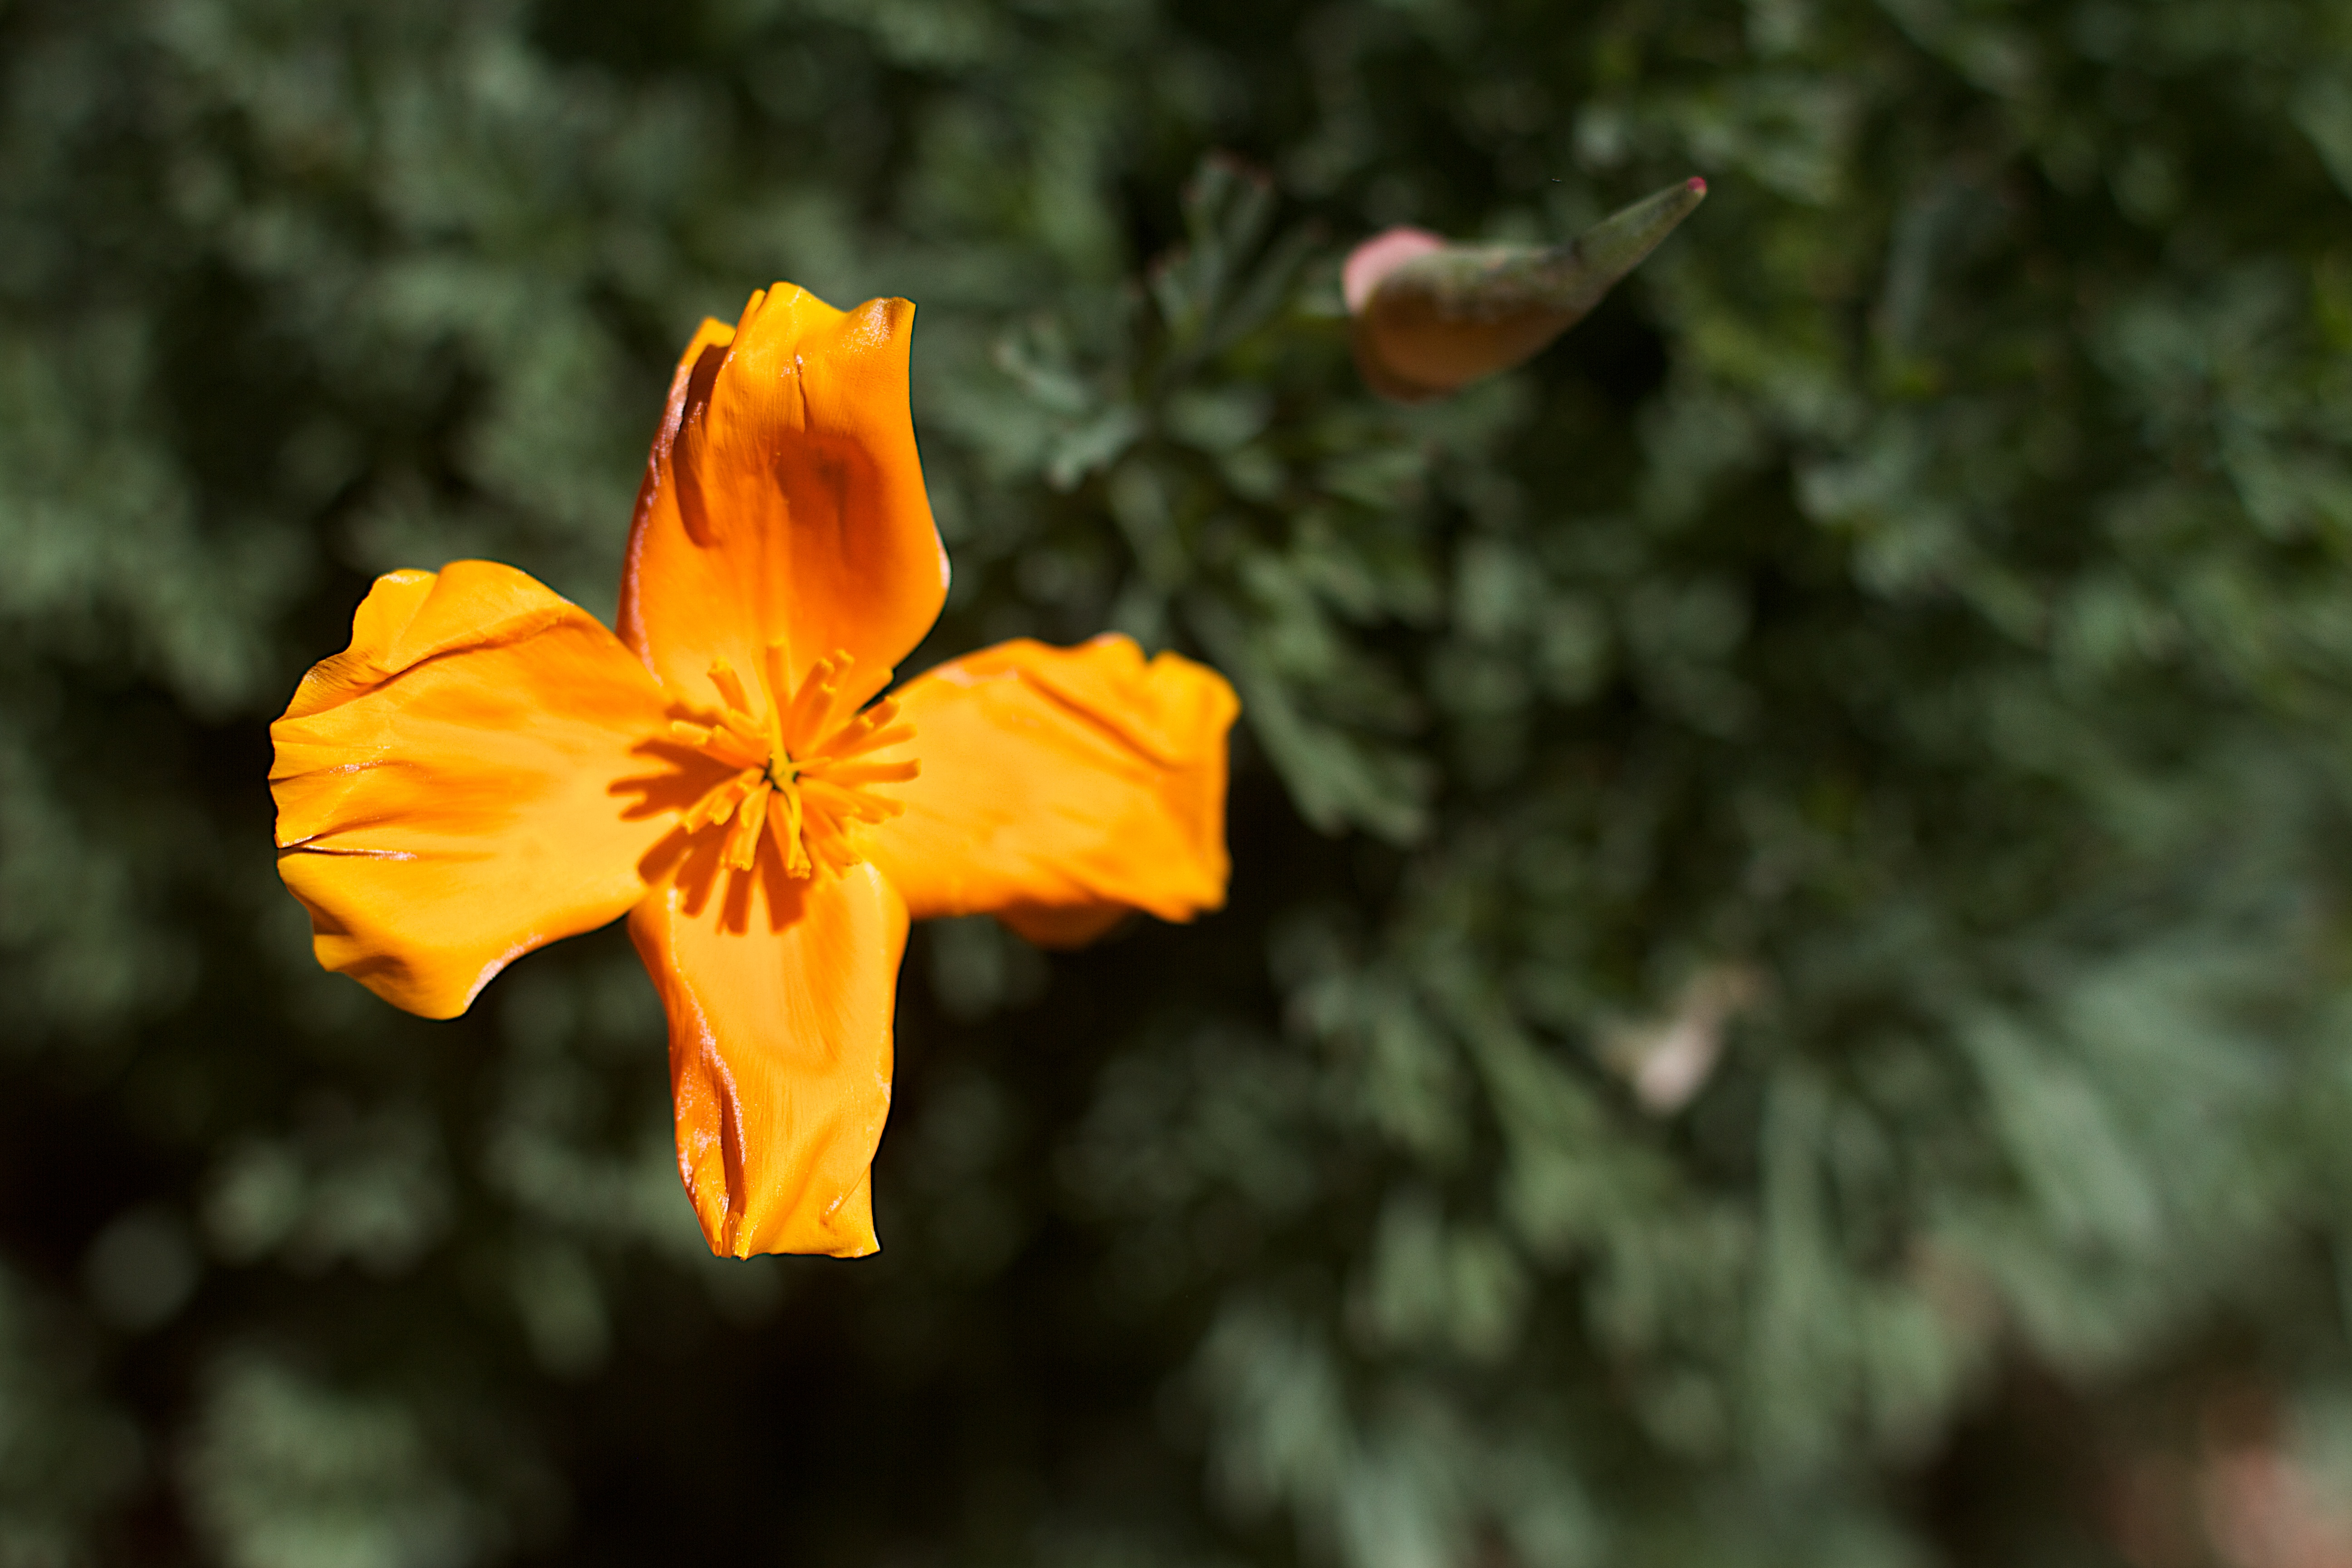
nature, blossom, plant, leaf, flower, petal, autumn, botany, yellow, flora, wildflower, poppy, macro photography, flowering plant, plant stem, land plant